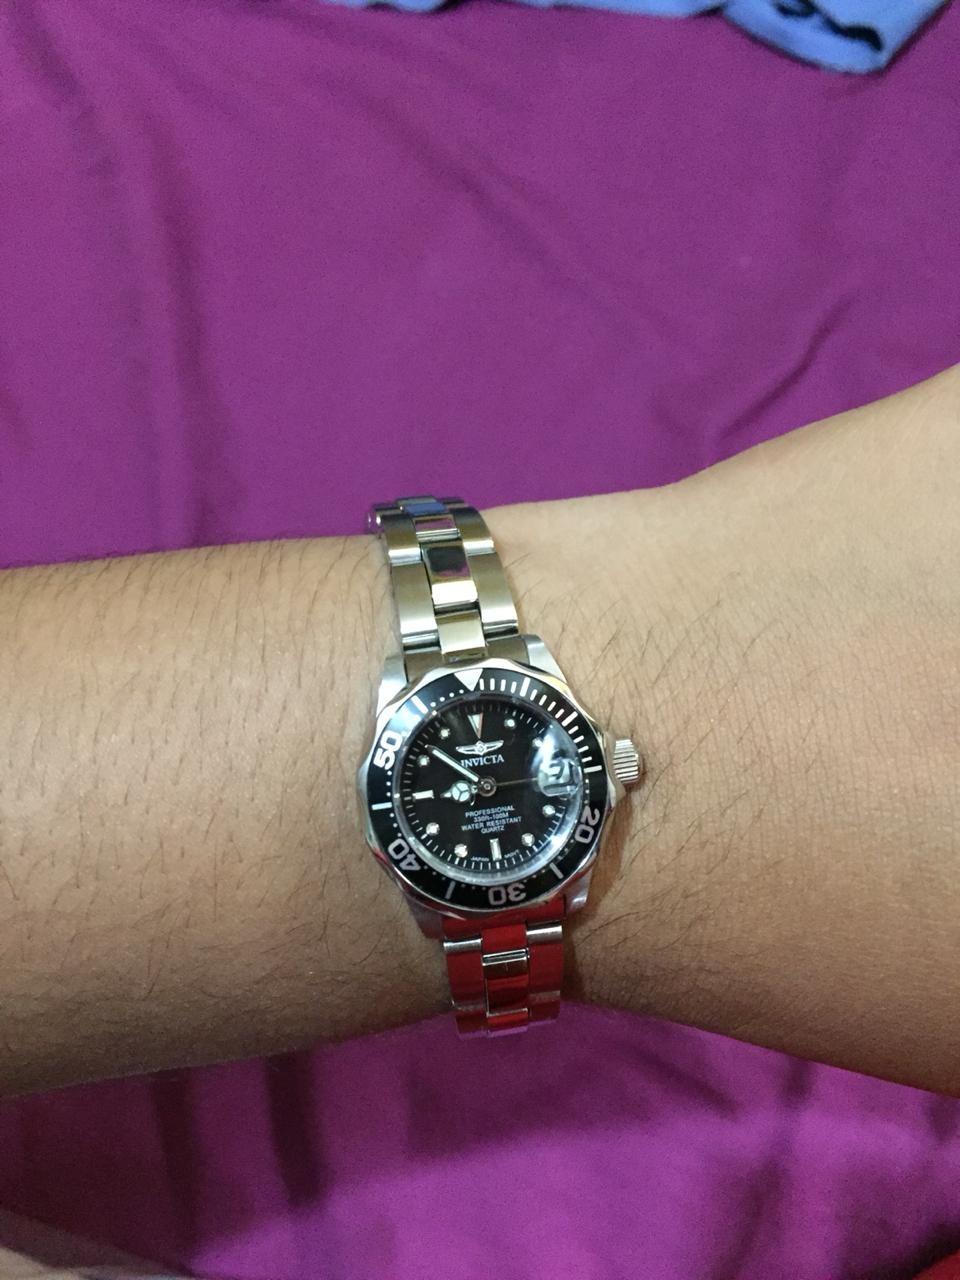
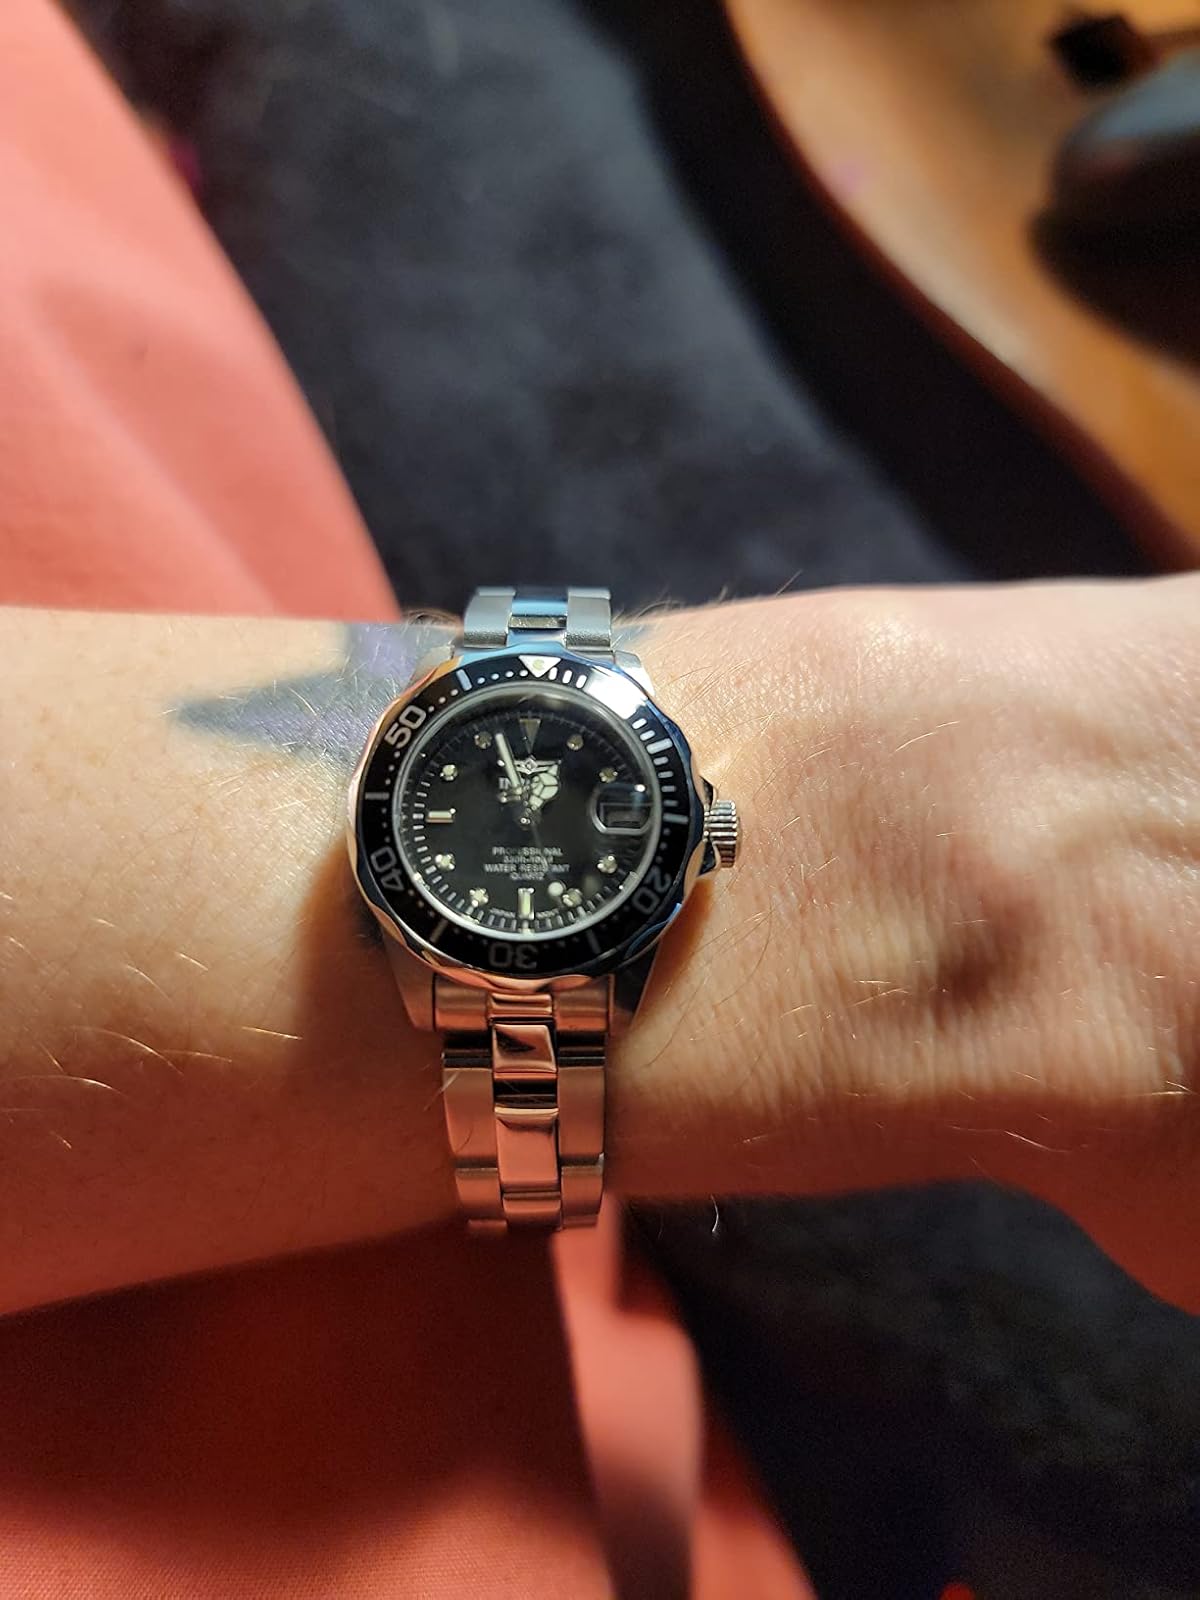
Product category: accessories_watch
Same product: yes